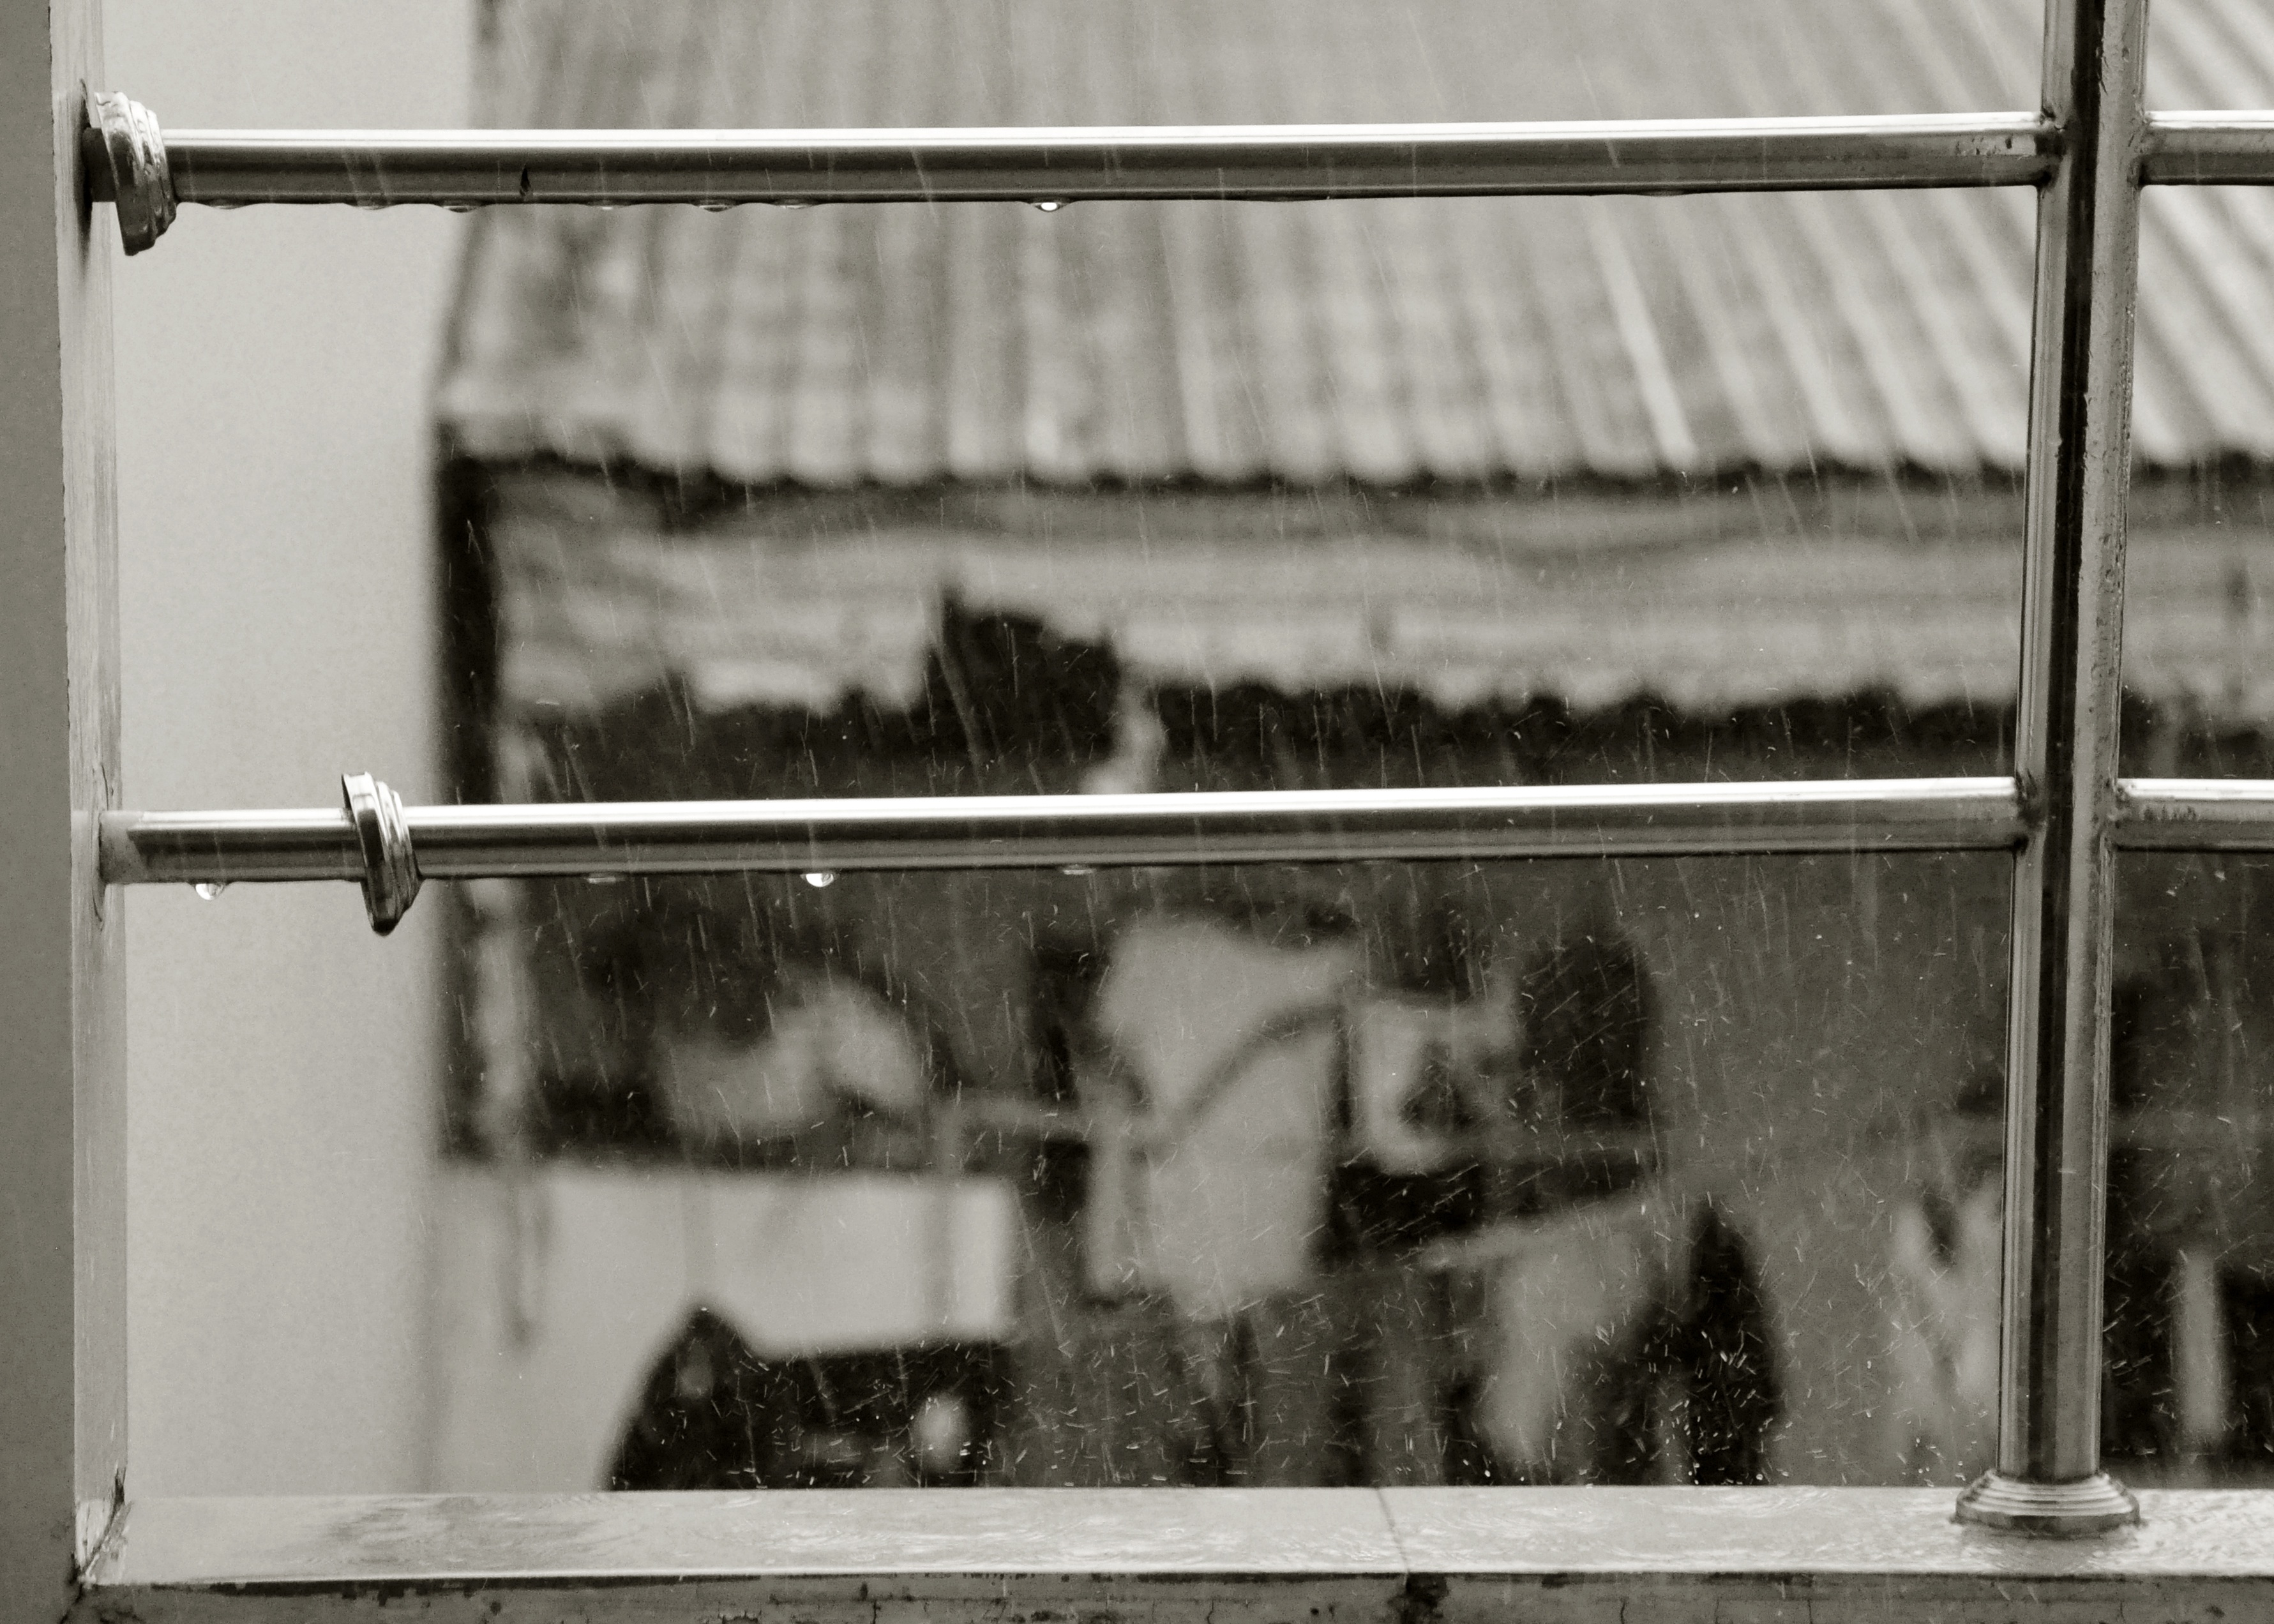
black and white, white, window, black, monochrome, photograph, shape, animal shelter, monochrome photography